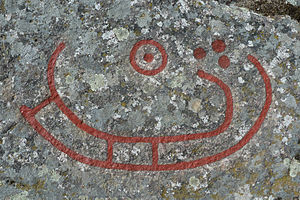
Nordisk bronzealder / Galleri
Nordisk bronzealder i Skandinaviens forhistorie, fra ca. 1700-500 f.Kr. Bronzealderkulturen i denne æra erstattede den tidligere stenalderkultur, og den blev efterfulgt af førromersk jernalder. De arkæologiske fund fra bronzealderen er talrige, men de etniske og lingvistiske tilhørsforhold er ukendte, da der ikke findes nogle nedskrevne kilder. Nogle forskere inkluderer også steder, som i dag er en del af Finland, Estland, Nordtyskland og Pommern som en del af det kulturelle område.